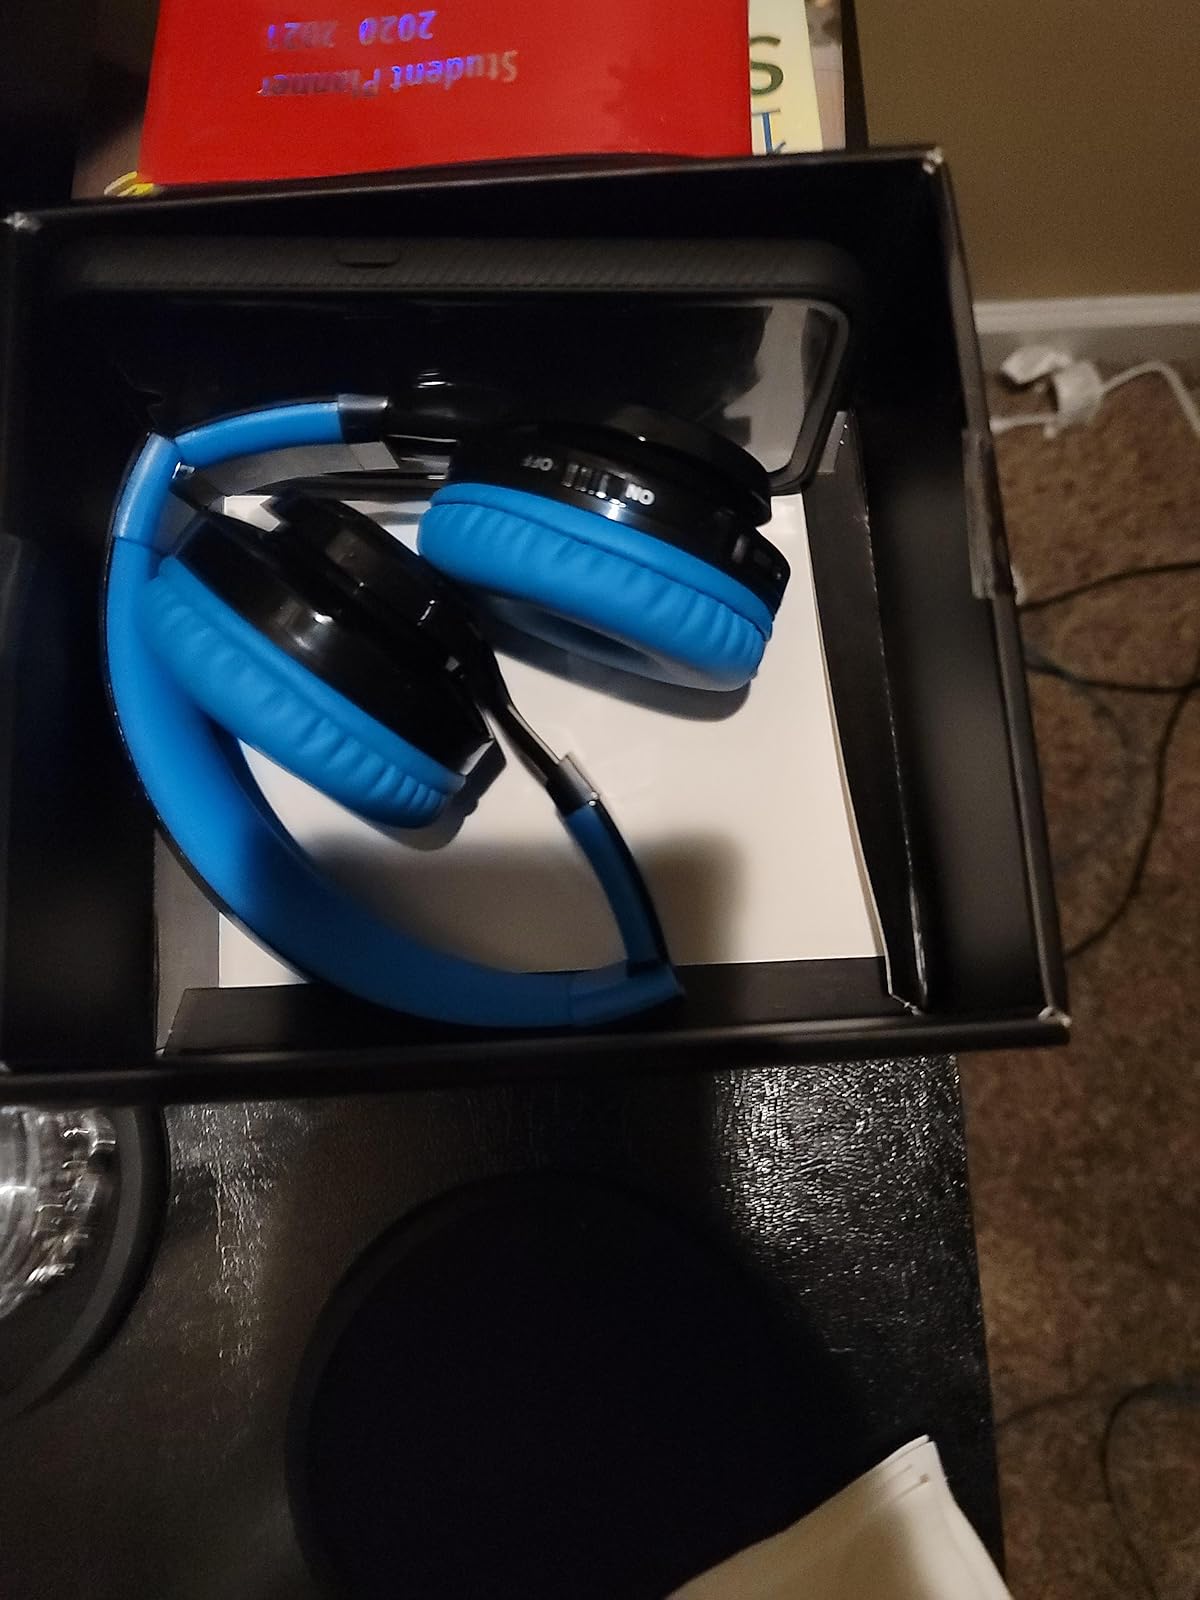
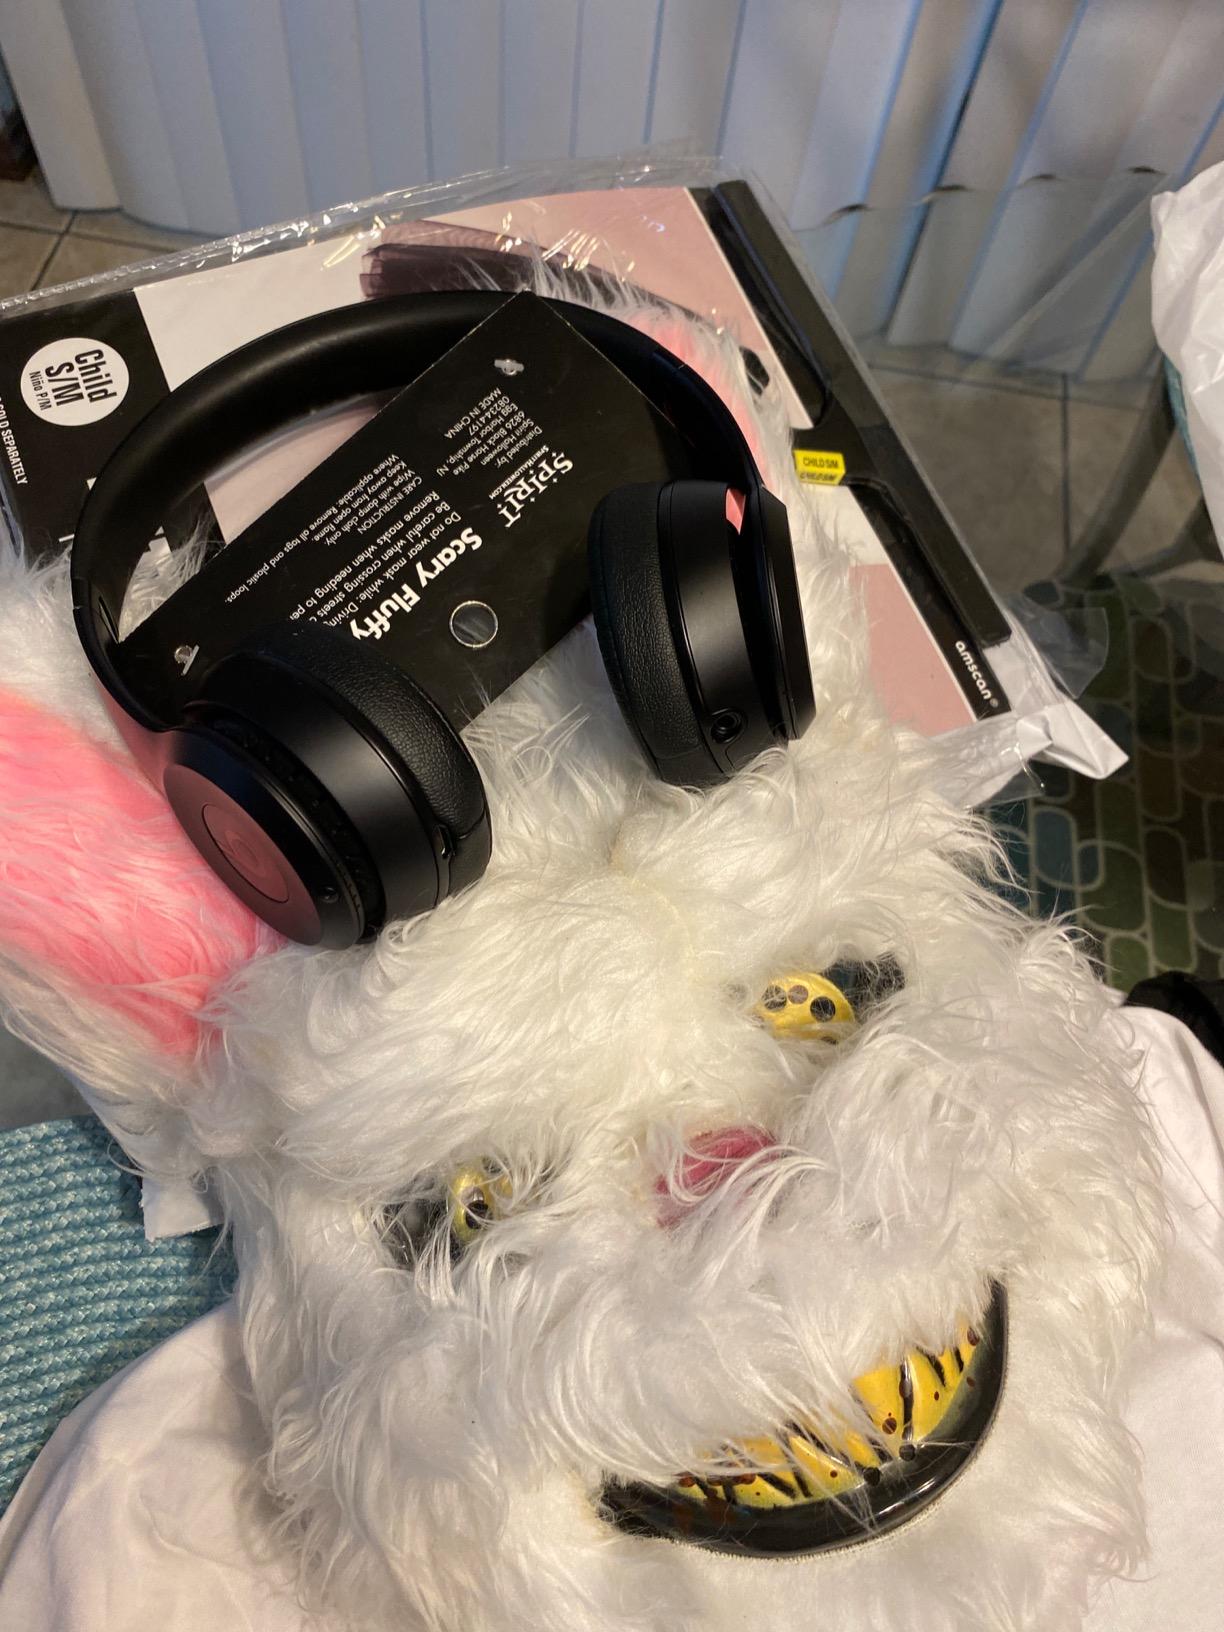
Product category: headphones
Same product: no